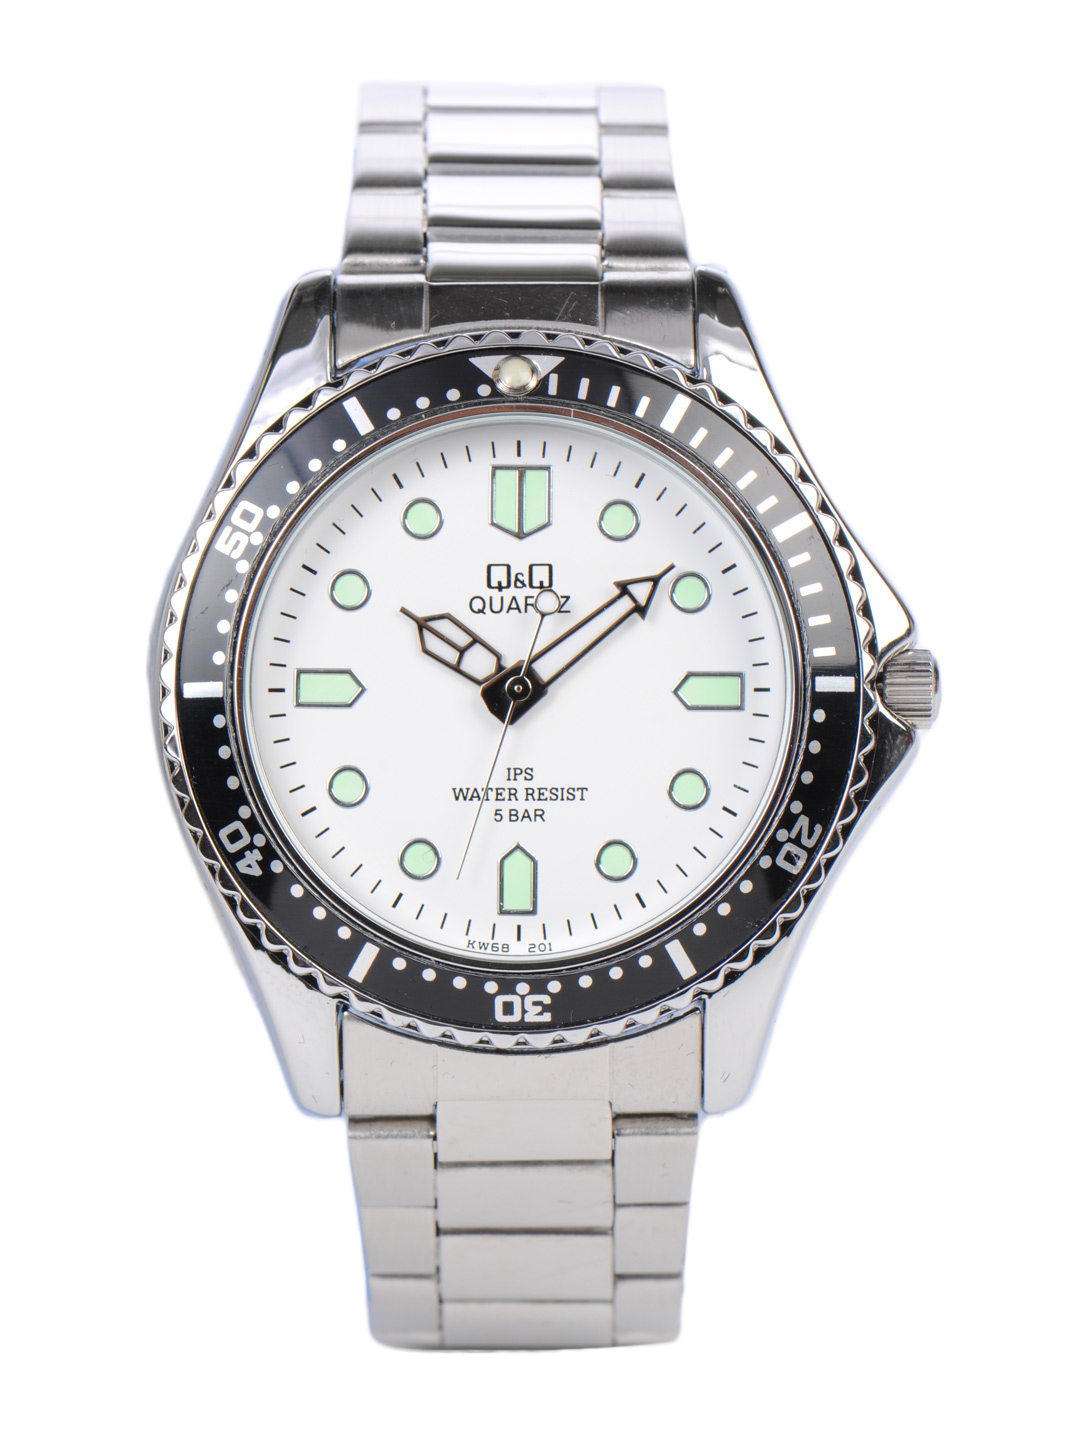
Q&Q Men White Dial Watch
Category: Accessories / Watches / Watches
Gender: Men
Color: White
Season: Winter 2016
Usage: Casual